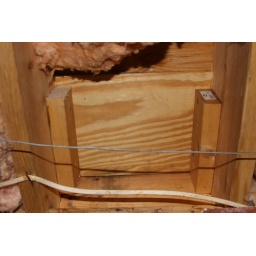
Used 2X4's screwed to floor joists to brace the plywood under the master bedroom deck door.